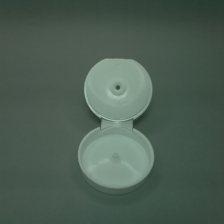
Color: white/transparent
Cap type: flip-top cap